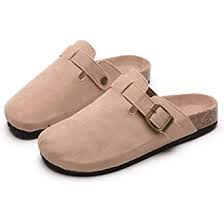
Label: Clog